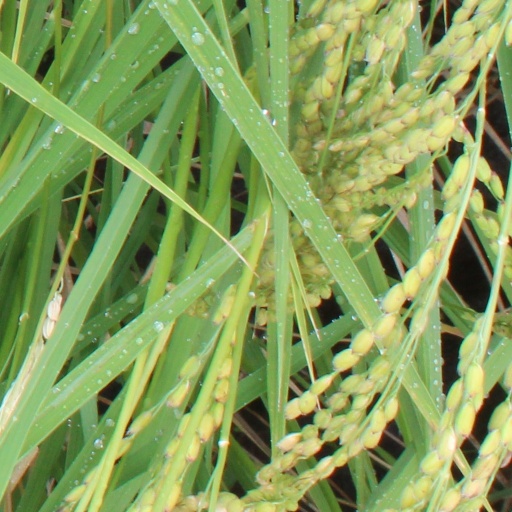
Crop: rice